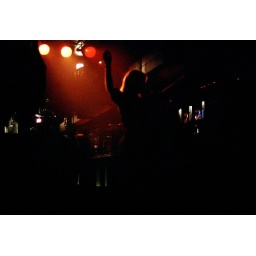
A girl dancing alone in a bar